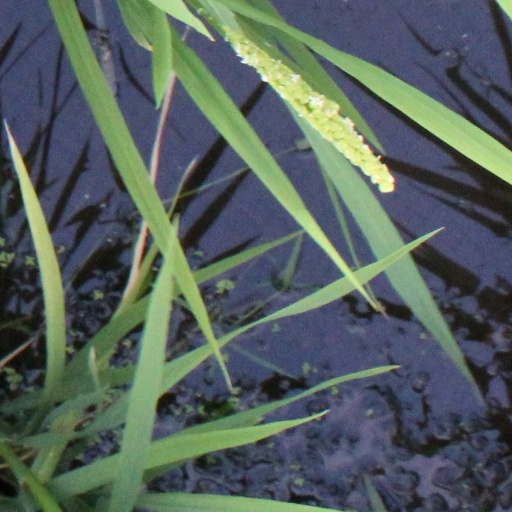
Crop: rice